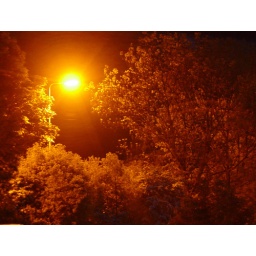
An alien world where trees are bathed in eerie orange light